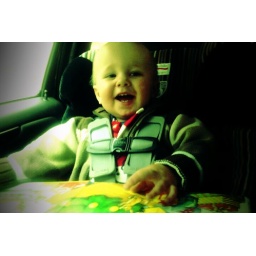
No kidding... I played lady gaga's bad romance in the car and his face litup.sent from my phone